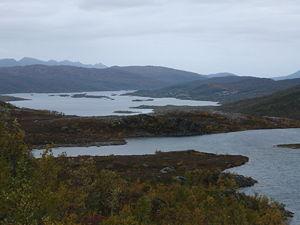
Ringvassøy est une île du comté de Troms og Finnmark en Norvège. L'île est divisée en deux municipalités : Tromsø et Karlsøy.